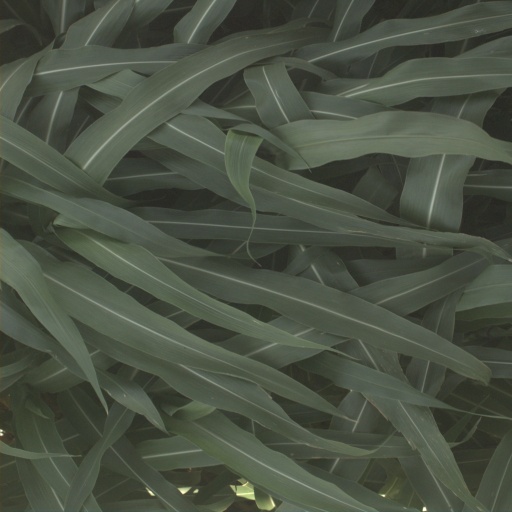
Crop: sorghum